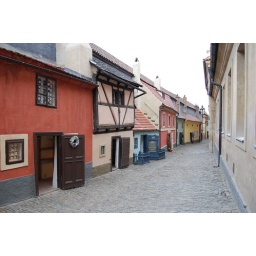
Looking down the road in the castle